Jim Dale

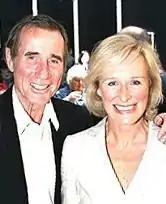
Dale with his "Barnum" co-star Glenn Close in 2006

Jim Dale (born James Smith; 15 August 1935) is an English actor, composer, director, narrator, singer and songwriter. In the United Kingdom he is known as a pop singer of the 1950s who became a leading actor at the National Theatre. In British film, along with Larry Dann, Angela Douglas, Patricia Franklin, Hugh Futcher, Alexandra Dane, Valerie Leon, Jacki Piper, Anita Harris, Bill Cornelius and others, he is now among the last surviving actors to star in multiple "Carry On" films.